Collotype

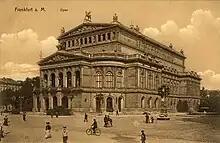
Postcard of the "Alte Oper" in Frankfurt, about 1900.

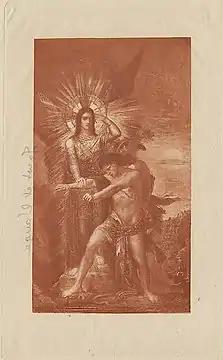
Charles Albert Waltner after Gustave Moreau, "Jacob and the Angel", after 1898, collotype on Japanese paper

Collotype is a gelatin-based photographic printing process invented by Alphonse Poitevin in 1855 to print images in a wide variety of tones without the need for halftone screens. The majority of collotypes were produced between the 1870s and 1920s. It was the first form of photolithography.